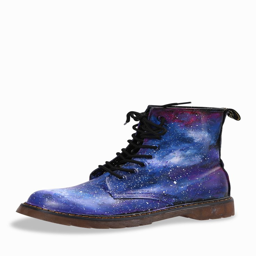
this item is shipped in hours , included the weekends .